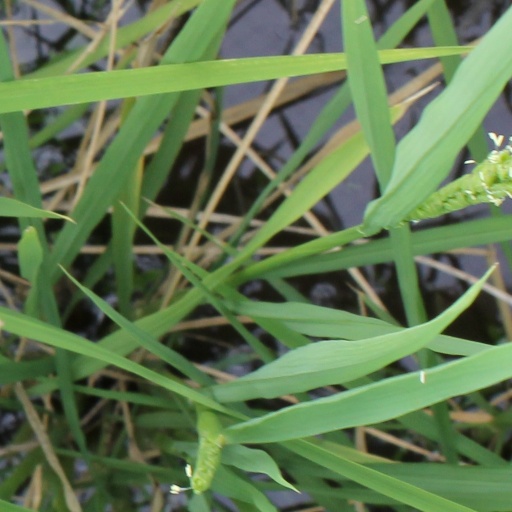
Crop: rice